John H. Carr

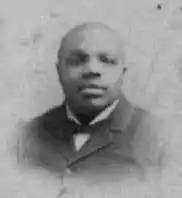
John H. Carr – Arkansas House of Representatives

John H. Carr (November 14, 1849 – ?) was a farmer and member of the Arkansas Legislature in 1891. He represented Phillips County, Arkansas. He served in the Arkansas House of Representatives in 1891.